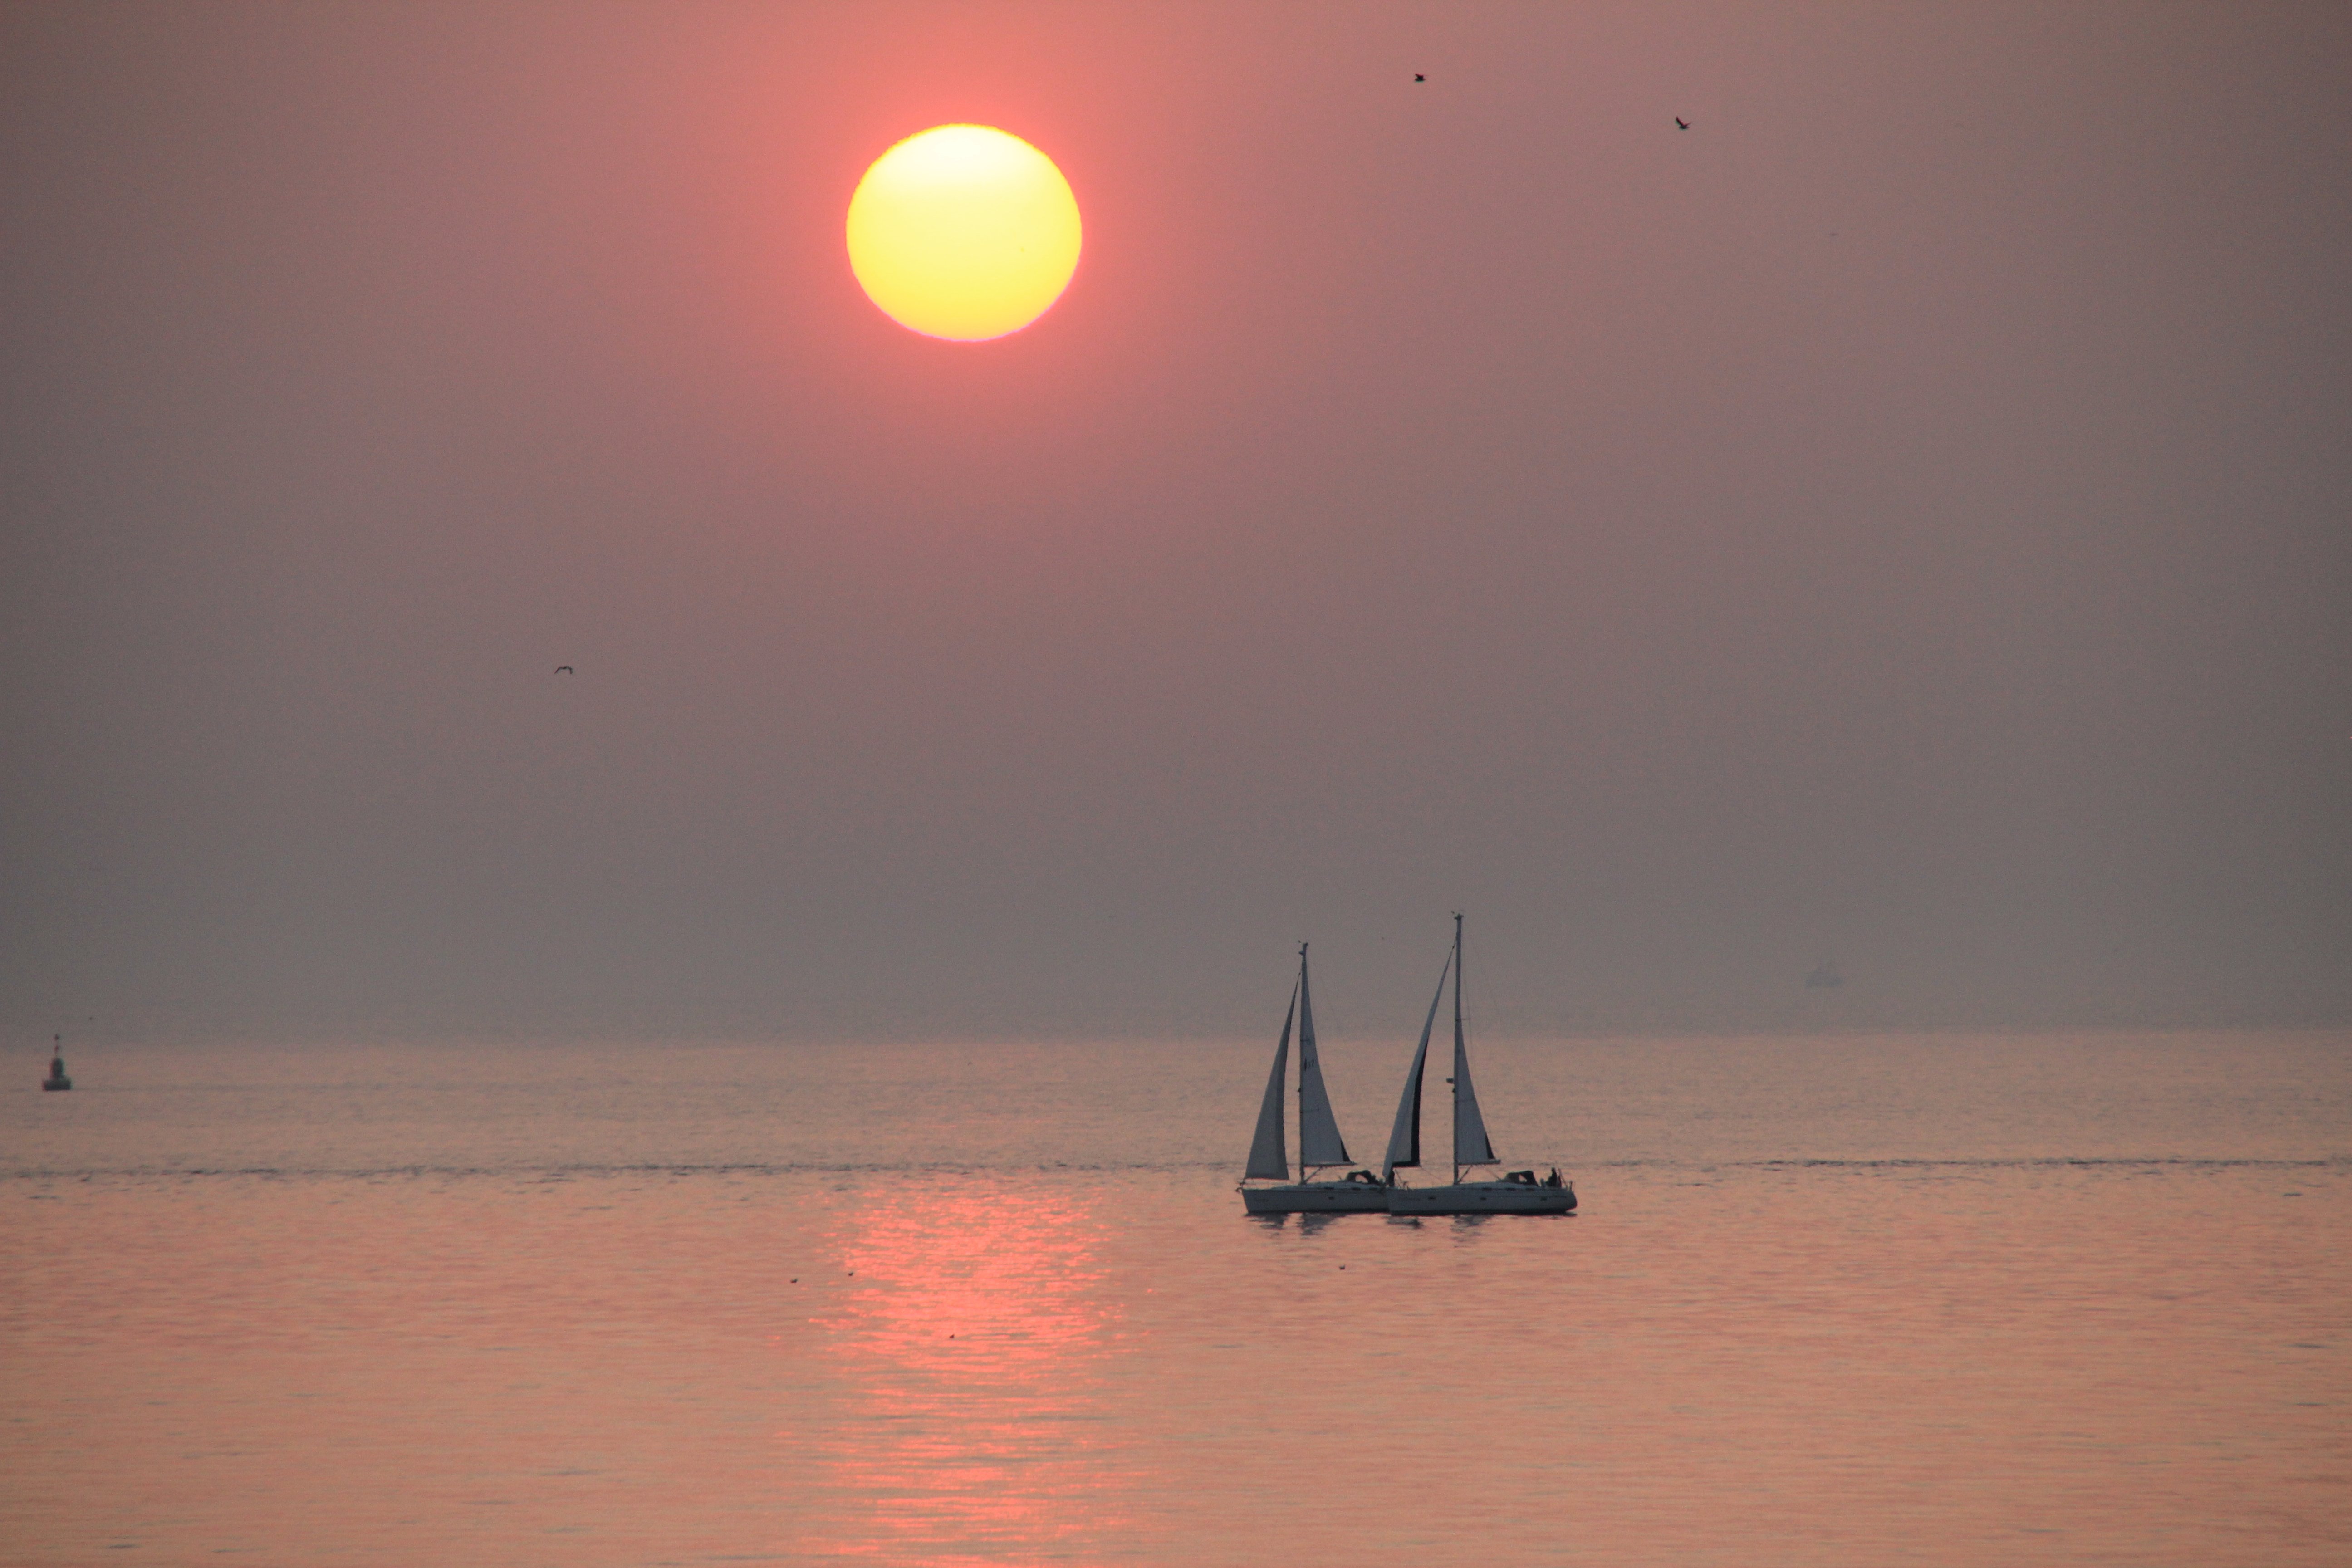
sea, ocean, horizon, sun, sunrise, sunset, morning, dawn, dusk, evening, reflection, vehicle, bay, sun and sea, evening mood at the lake, atmospheric phenomenon